Foster City, California

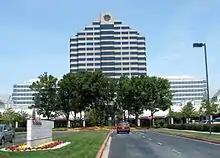
Metro Center, one of Foster City's largest retail/office complexes. The tall building is called the Metro Tower and is the tallest building in Foster City.

Around 1993 Visa Inc. began consolidating various scattered offices in San Mateo, California to a location in Foster City. Visa's headquarters were in Foster City, and Visa became Foster City's largest employer. Visa owns four buildings at the intersection of Metro Center Boulevard and Vintage Park Drive. As of 2009 it employed about 3,000 people at the complex. During that year Visa signed a 10-year lease agreement for the top three floors of 595 Market Street in San Francisco and moved its top executives there. Visa continued to keep employees at the Foster City offices. As of 2009, after the headquarters move, the Foster City facilities remained the company's center of employment, and those buildings housed 2,400 employees as of 2009.